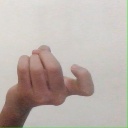
अक्षर: ज